Big Pine Mountain

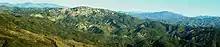
Big Pine, Reyes, and Pinos peaks area, aerial view

Big Pine Mountain is a mountain located in the San Rafael Mountains of the California Transverse Ranges. High enough to receive snowfall during the winter,